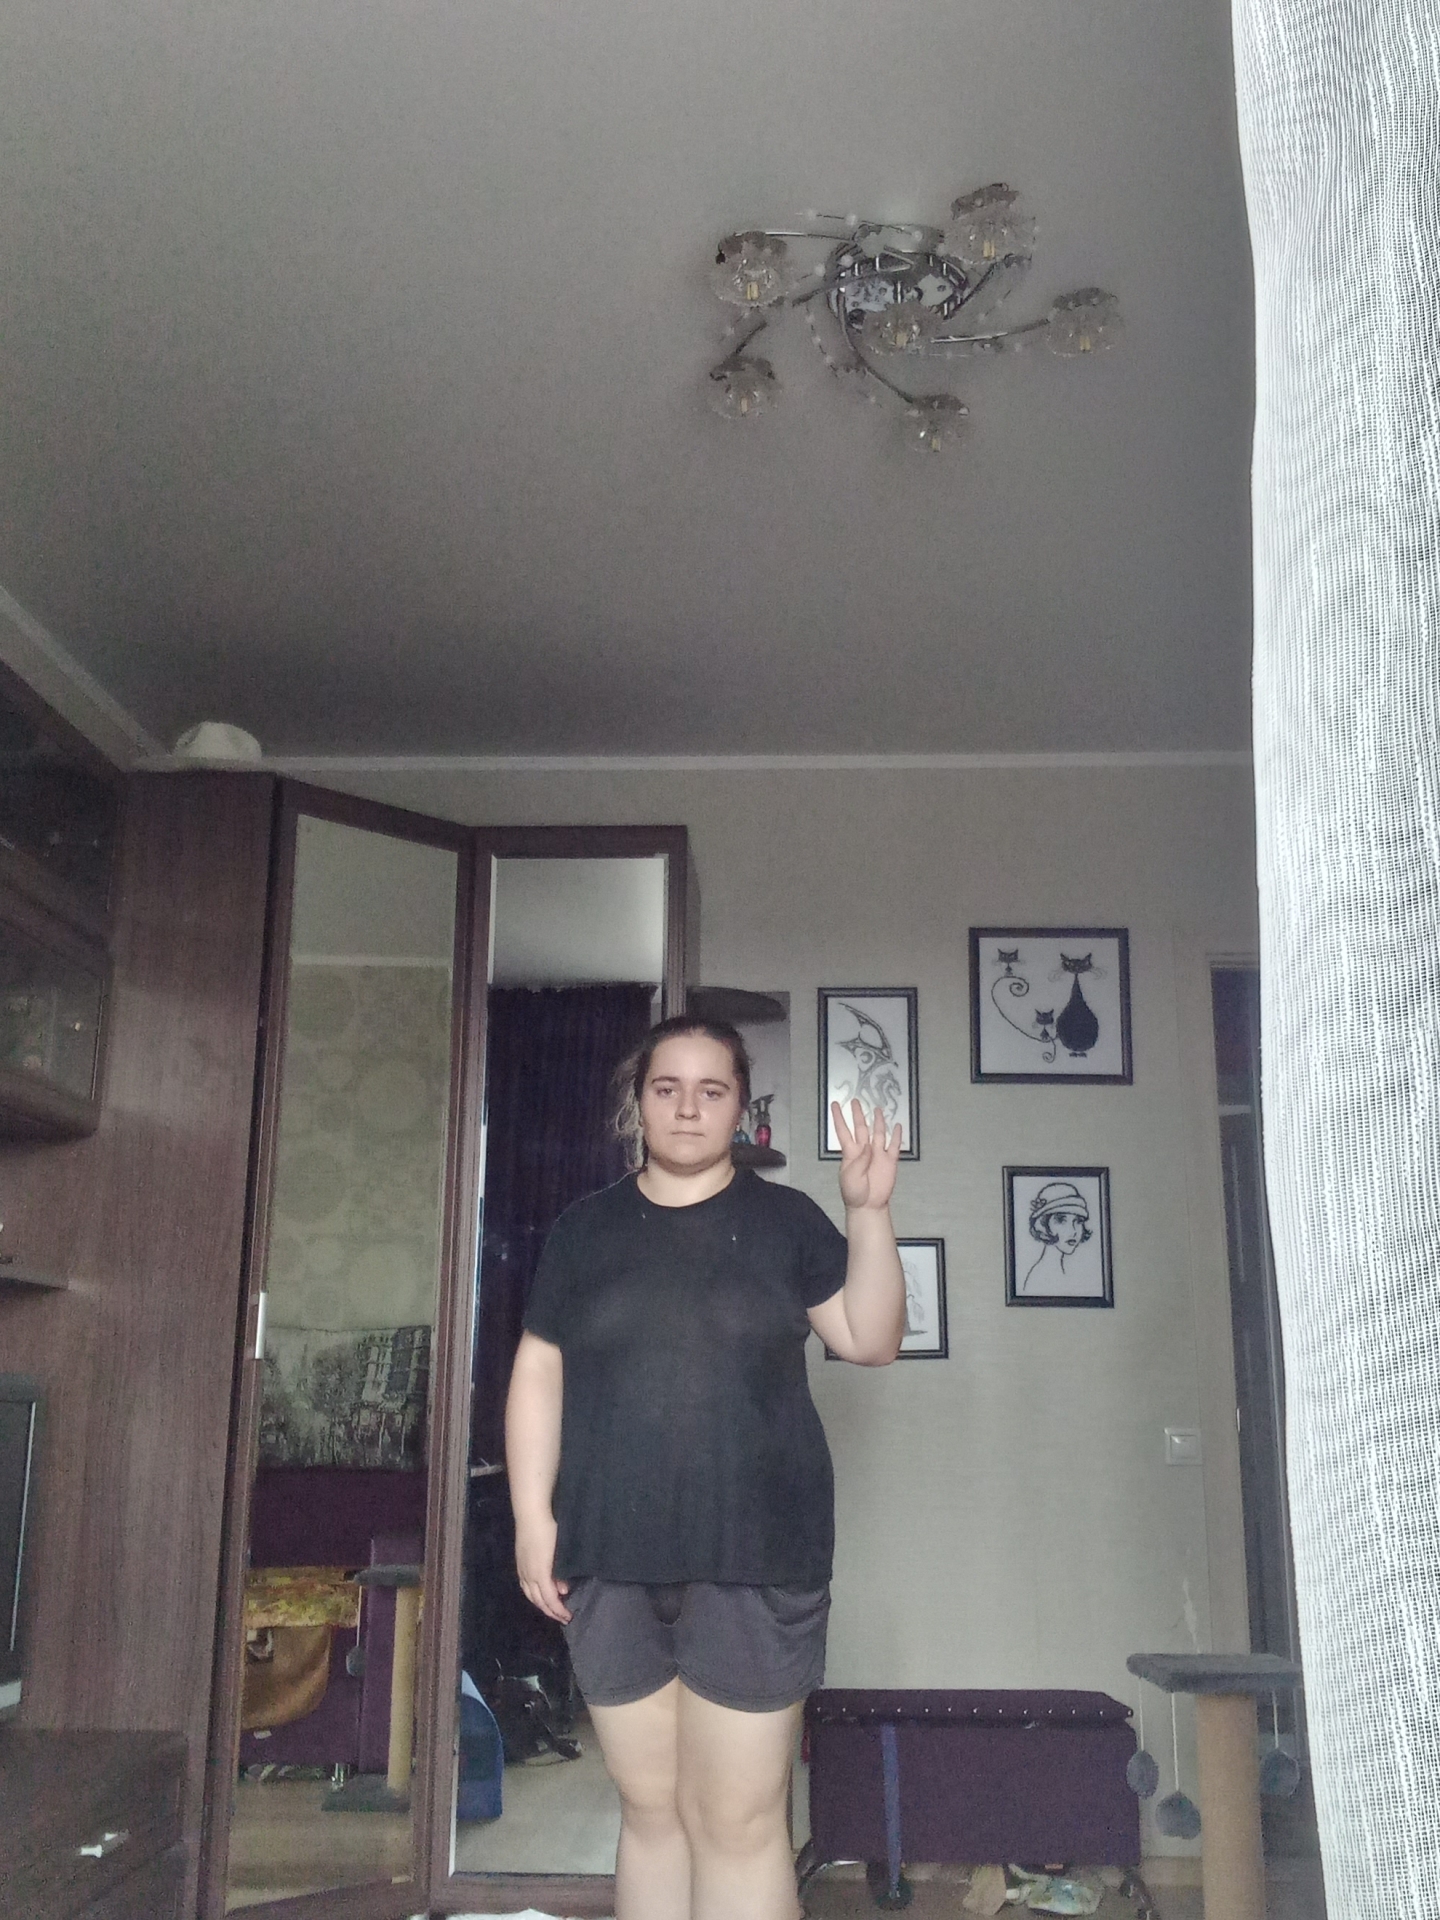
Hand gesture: four